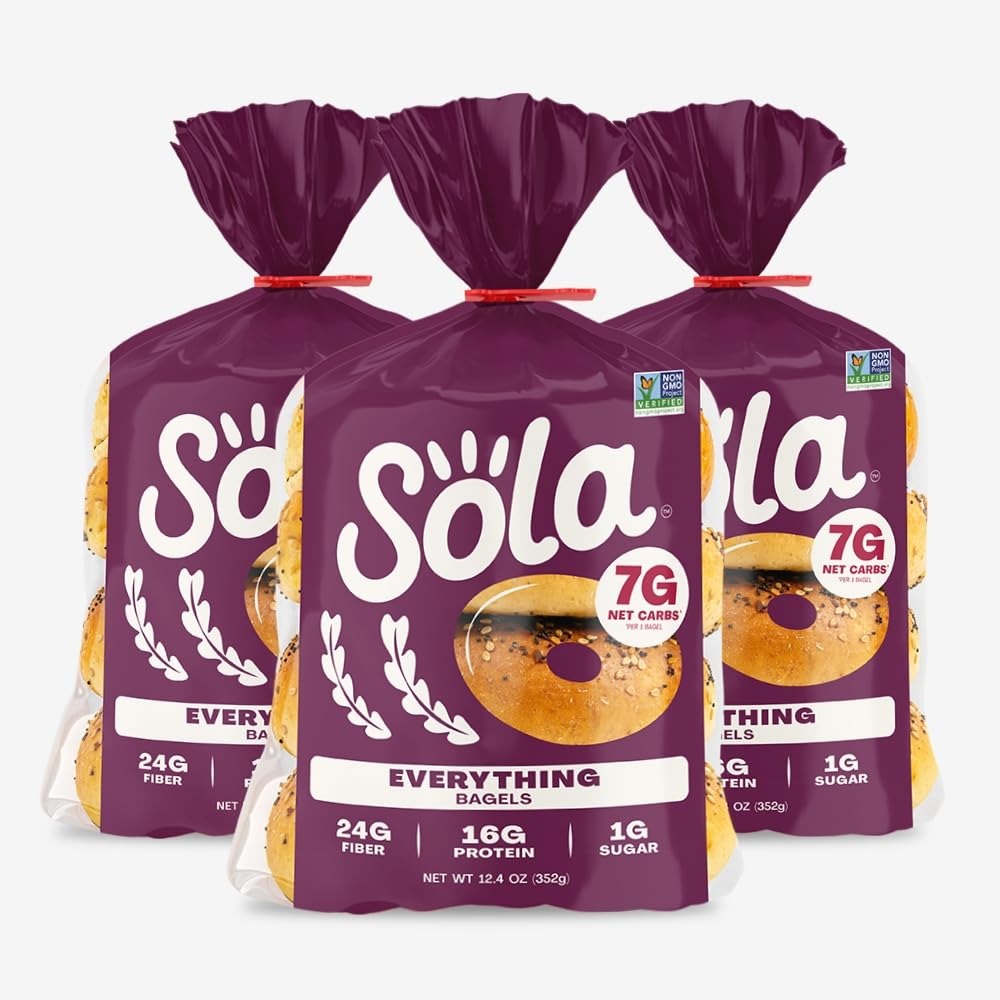
Item Name: SOLA Everything Bagels, Low Carb & Keto Friendly, 16g of Protein Per Bagel & 7g Net Carbs, Non-GMO, No Added Sugar, 12.4 OZ, (4 Bagels/Pack) (Pack of 3)
Bullet Point 1: Non-GMO
Bullet Point 2: No artificial colors, flavors or preservatives
Bullet Point 3: 0g added sugar
Bullet Point 4: 7g of net carbs*
Bullet Point 5: 16g of protein per bagel
Bullet Point 6: *Net carbs are carbs minus fiber and sugar alcohols
Product Description: "The low-carb, keto-friendly bagels your breakfast needs LOWER NET CARBS: Using a mixture of arrowroot flour and defatted soy flour we have crafted a mix that allows us to lower the carb count in our bread products, without sacrificing taste. 0G OF SUGAR: We officially have 0g of sugar in every flavor of bagels. We use a mixture of low-carb sweeteners such as erythritol and stevia leaf extract to help create the fluffy, chewy texture you expect from a bagel. Enjoy Sola low-carb & keto-friendly bagels that allow you to eat your favorites without losing any of the taste!
Value: 37.2
Unit: Ounce

Price: 7